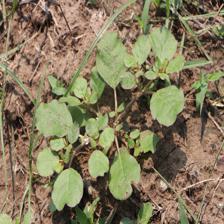
Label: BroadLeafWeed